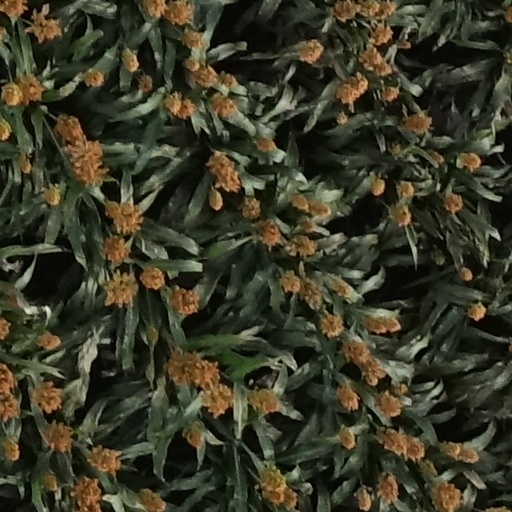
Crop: sorghum